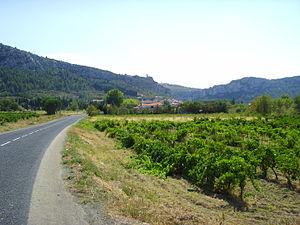
Tautavel, département Pyrénées-Orientales: vue de Vingrau à Tautavel
Tautavel est une commune française de 878 habitants située dans le département des Pyrénées-Orientales, en région Occitanie. Dans le cadre de la géographie locale catalane, le village se trouve dans la comarca ou région naturelle du Roussillon.
Le maury est un vin d'appellation d'origine contrôlée produit autour de Maury, au nord-ouest de Perpignan dans le département français des Pyrénées-Orientales, en région Occitanie. Il est principalement connu comme vin doux naturel, mais il existe aussi un maury rouge en vin tranquille sec.